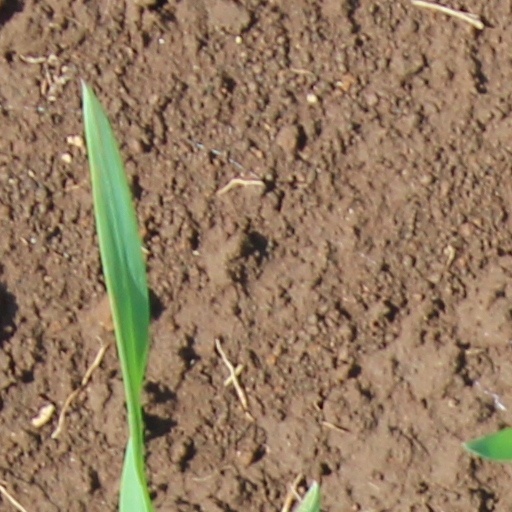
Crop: wheat